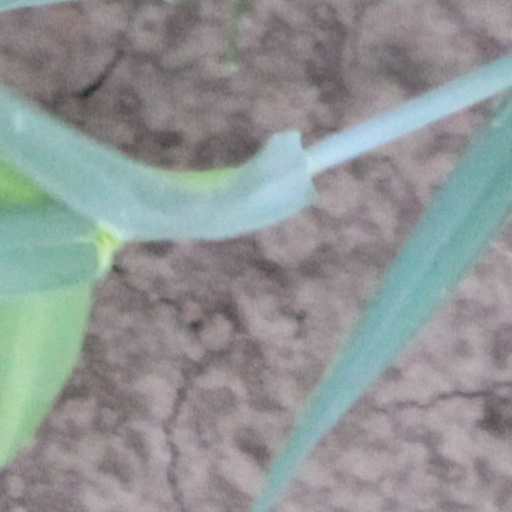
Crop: wheat